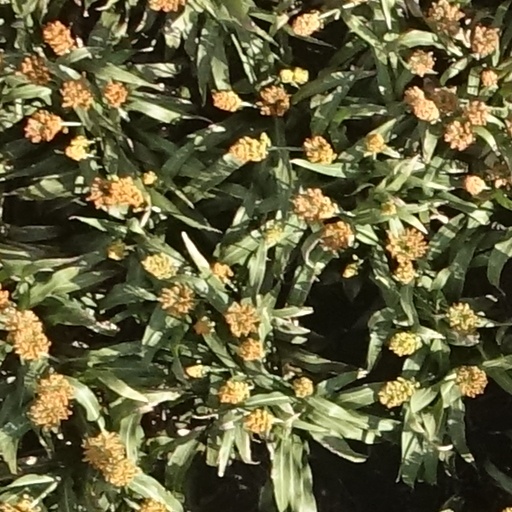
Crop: sorghum